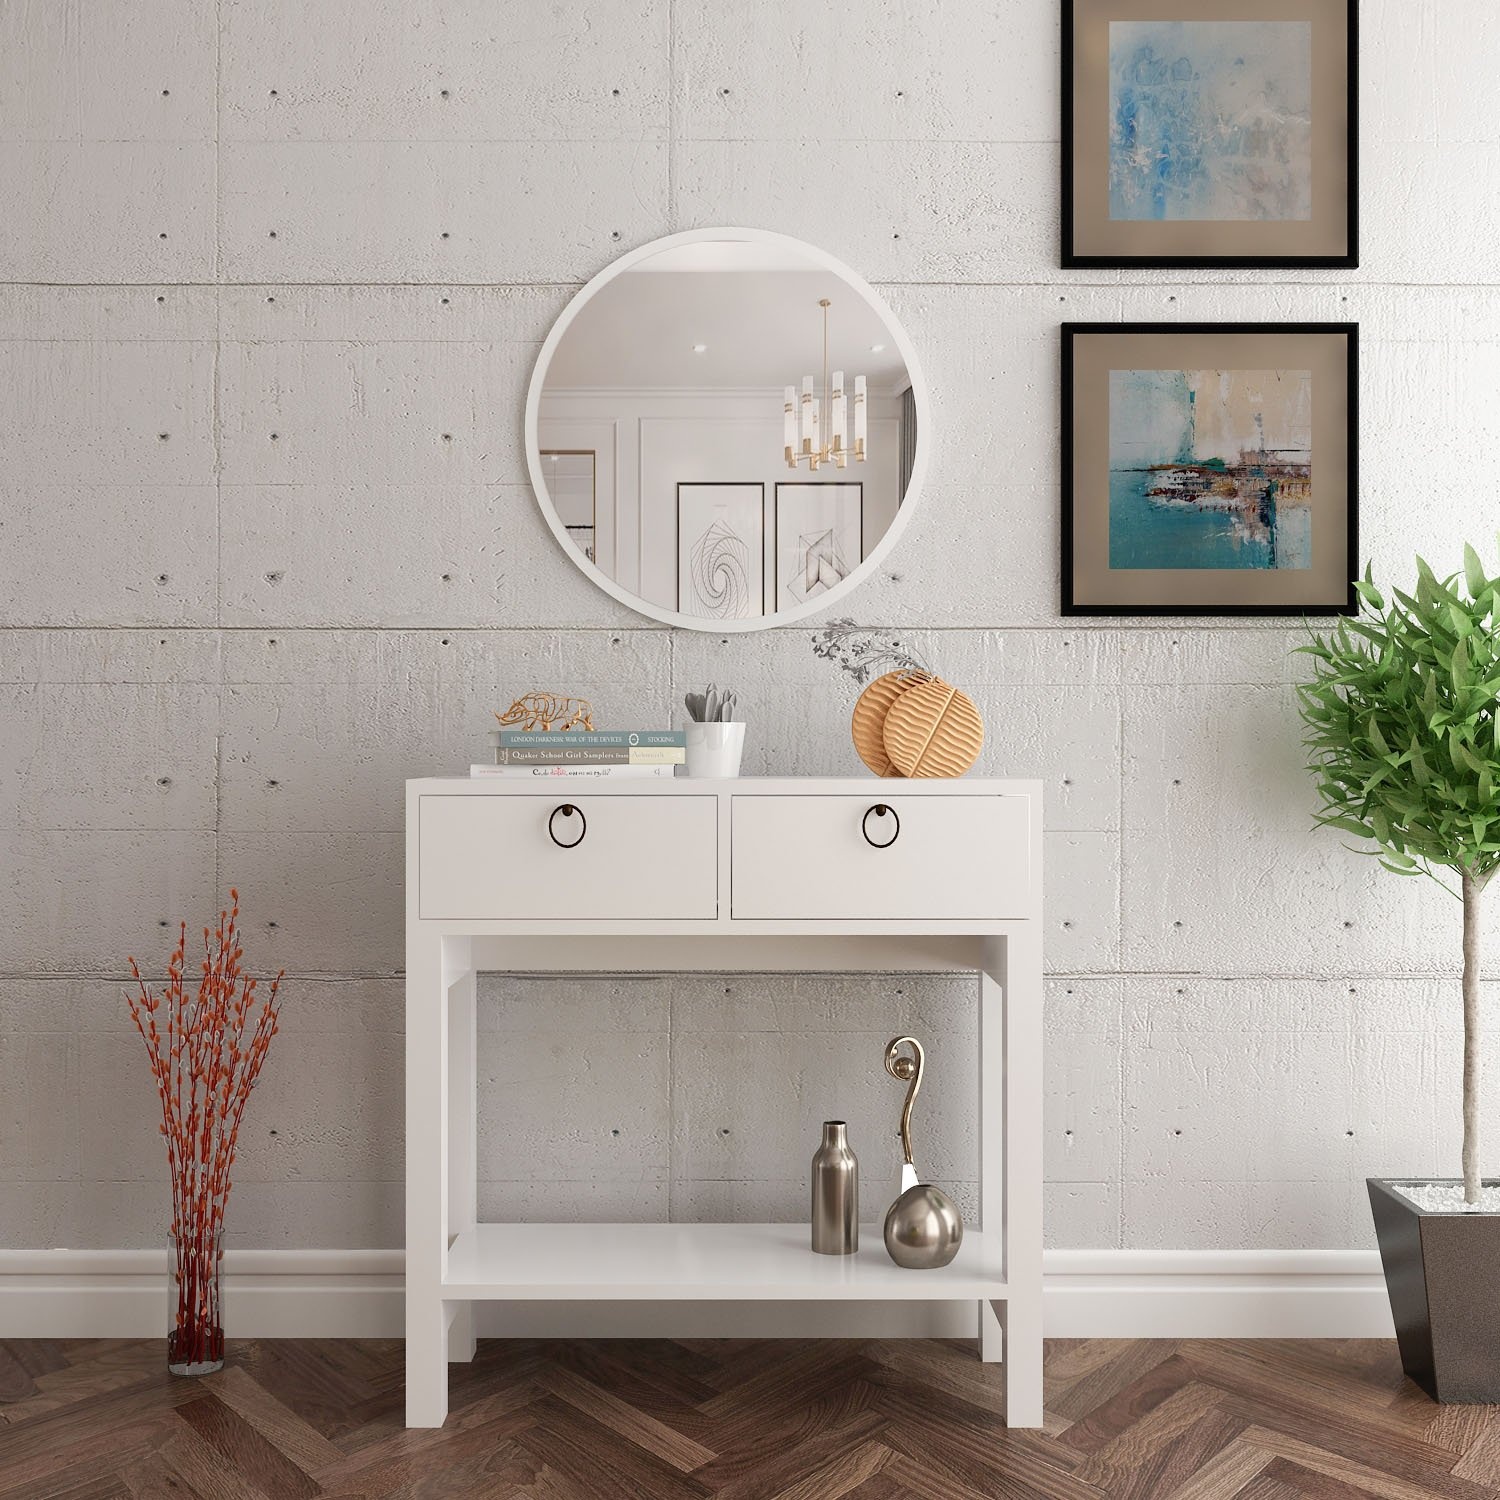
Bočni stolić PIPER
100% melaminom obložena iverica Debljina: 18 mm Bočna ploča: širina: 90 cm visina: 90 cm dubina: 35,3 cm Metalne noge Ogledalo: promjer: 60 cm dubina: 2,2 cm Brojne police Može se fiksirati na zid,
Brand: Woody Fashion
Category: Furniture > Cabinets & Storage > Vanities > Bedroom Vanities > Table Vanities